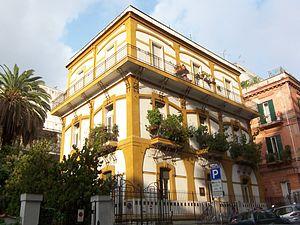
La Casa Marotta est un immeuble résidentiel situé à Naples, via Solimena, dans le quartier collinaire du Vomero.